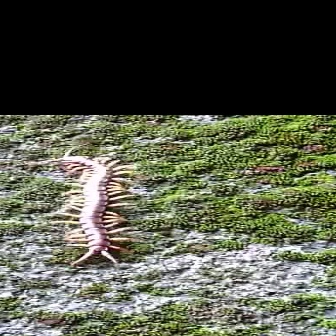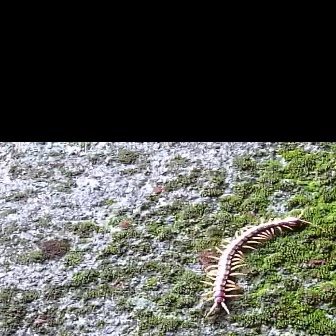
  Please identify the target specified by the bounding box [14,141,140,267] in the first image and locate it in the second image. Return the coordinates in [x_min,y_min,x_max,y_max] format.
Answer: [197,205,311,319]